Juliette Nothomb

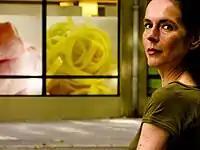
Juliette Nothomb, 2008

Juliette Nothomb (born 27 October 1963 Kinshasa) is a Belgian writer.